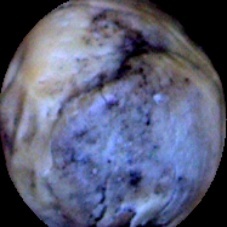
Label: Broken